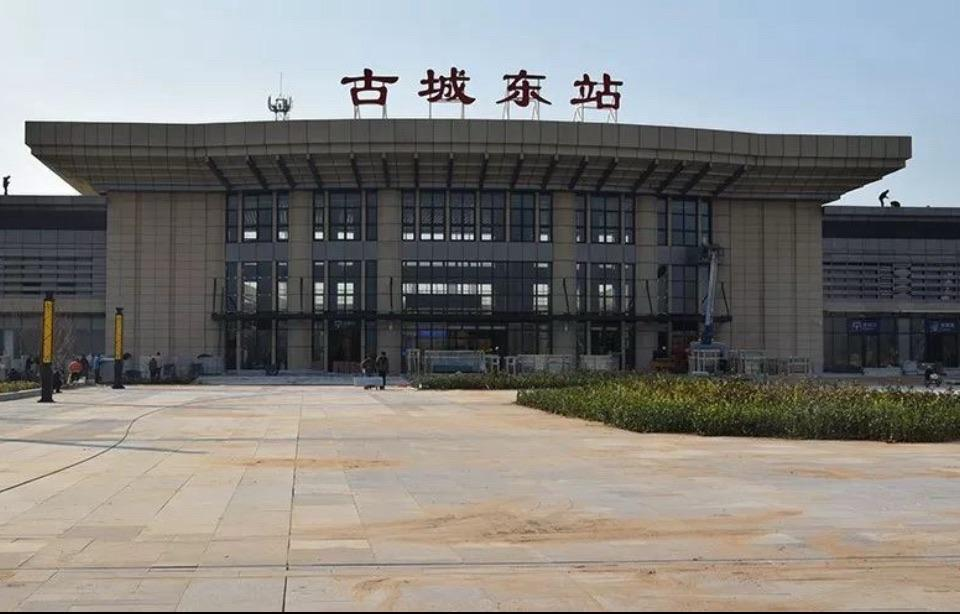
地标名称：古城东站
所在城市：亳州市·谯城区